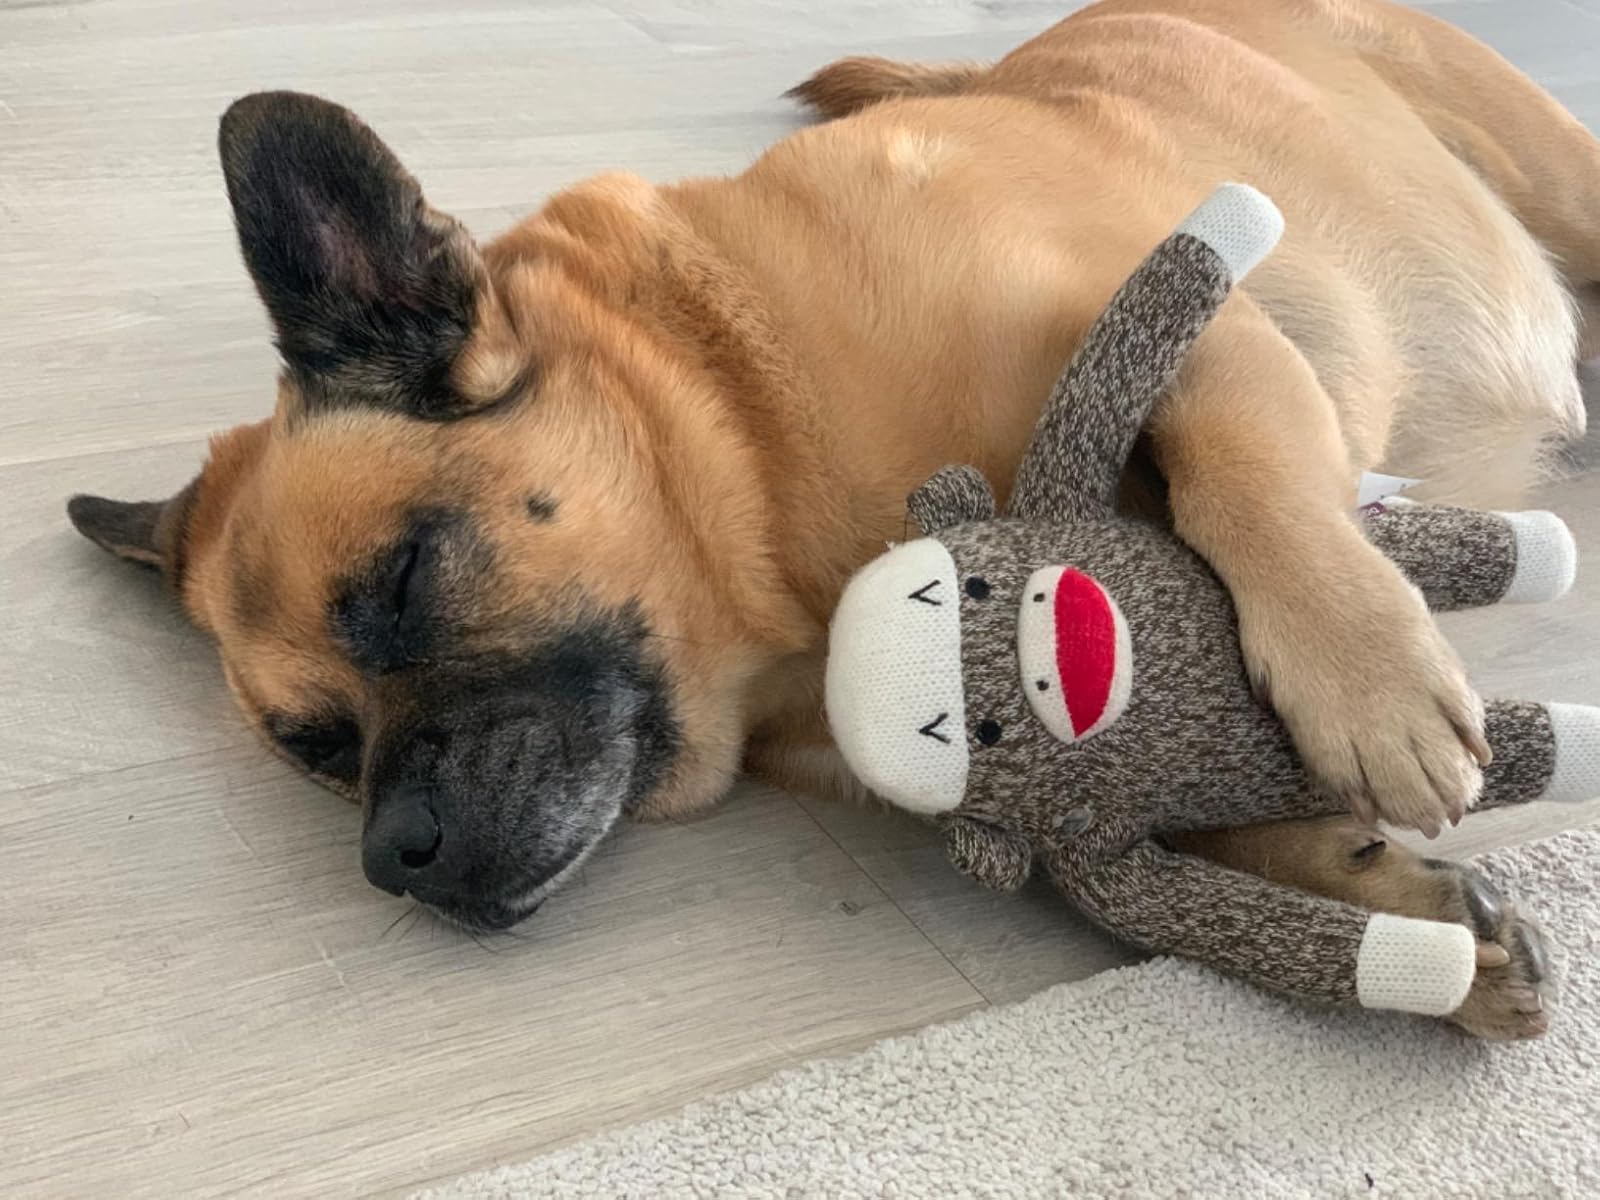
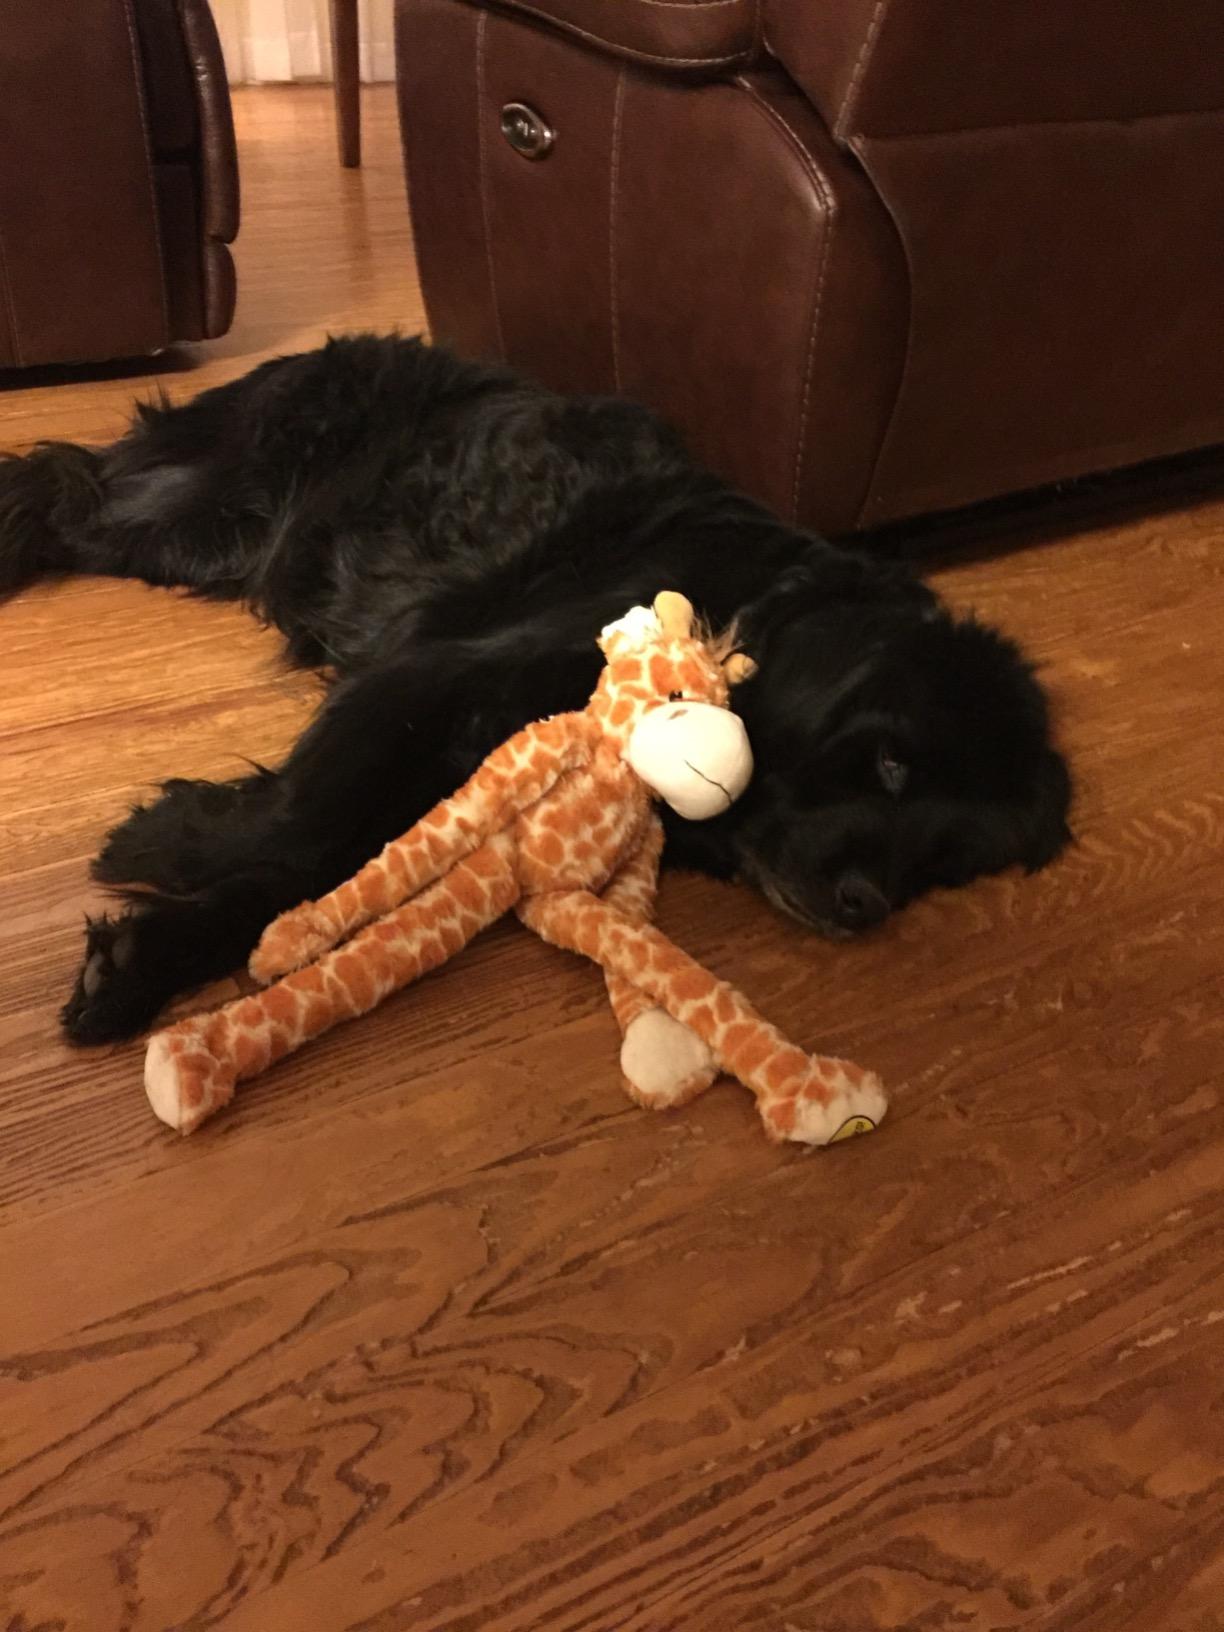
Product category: items_toy
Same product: no